Writing on the City

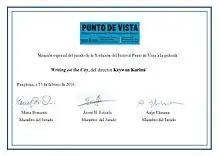
The special jury prize of Spain Punto de vista film festival

"Writing on the City" was shown in Spain twice; the first time on 12 February 2016 in Punto de vista film festival and won the special jury prize of film festival. The second screening in Spain was on 5 March 2016 in Tabakalera, the international contemporary culture center in San Sebastián. The film also was shown in other Film Festivals. The next was in Switzerland, the Visions du Réel documentary film festival on 21 April 2016 and then in Argentina, the Buenos Aires International Festival of Independent Cinema on 24 April 2016. The documentary was also screened on August year 2016 at the Filmes do Homem International Documentary Film Festival in Portugal.